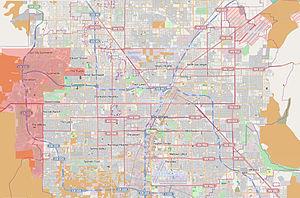
Terrain de Sumerlin
Summerlin est une des plus grandes communautés planifiées des États-Unis prévue pour atteindre 9 100 hectares elle est toujours en cours d'élaboration par la Howard Hughes Corporation dans la vallée de Las Vegas dans le comté de Clark au Nevada, près de la chaîne Spring et du parc national de Red Rock Canyon.